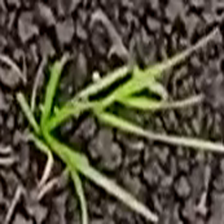
Weed species: Digitaria_SP_(Digitaria Sanguinalis )